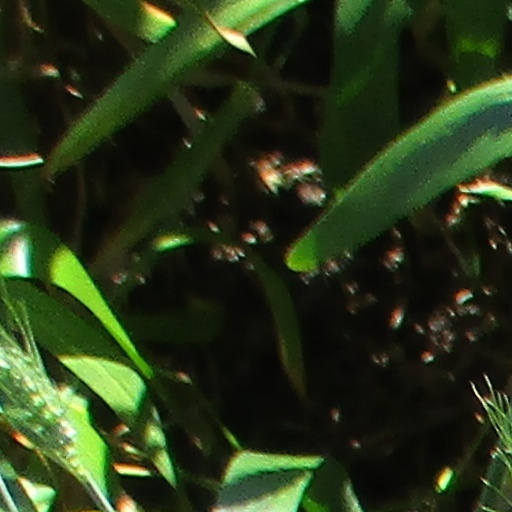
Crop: wheat